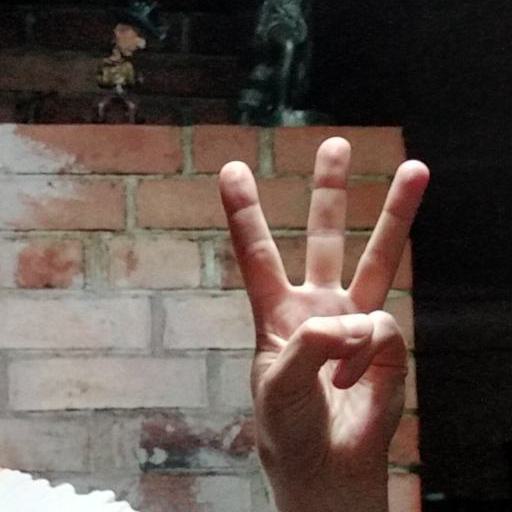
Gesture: three